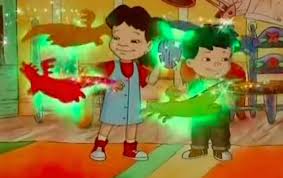
Portrait style: Cartoon Portrait